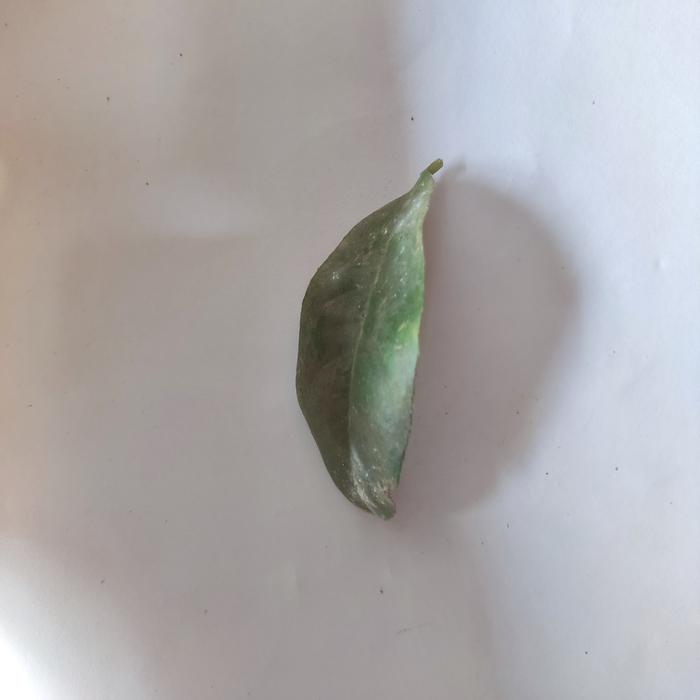
Crop: Lemon
Leaf condition: Sooty_Mold